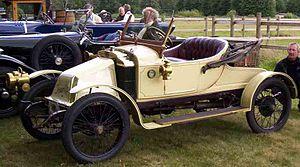
Hurtu est une marque historique de machines à coudre, puis de moteurs auxiliaires et d'automobiles.